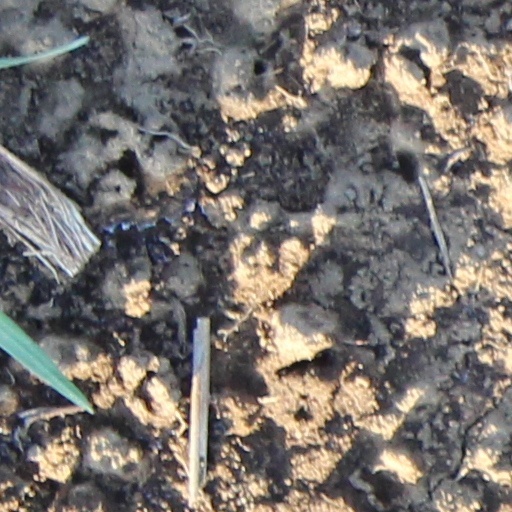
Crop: wheat